Lycée Louis-le-Grand

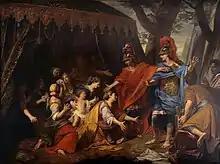
, painting by Jean Jouvenet donated in 1674 by Louis XIV

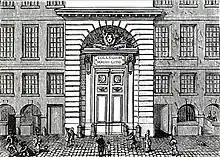
Entrance of the college in 1789, engraving by François-Nicolas Martinet

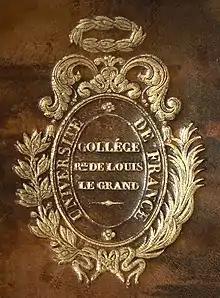
Arms of Louis-le-Grand on a book binding highlighting its affiliation with the university during the July Monarchy

Jesuit students, mostly from Spain and Italy, were present in Paris immediately after the Society of Jesus's foundation, first in 1540 at the and from 1541 at the . From 1550 on, Guillaume Duprat, the bishop of Clermont, who in the previous decade had met early Jesuit leaders and Diego Laynez and corresponded with Ignatius of Loyola, invited Jesuit students to stay in his mansion, the on rue de la Harpe. The thus became the Jesuit order's first permanent home in Paris. It no longer exists following its annexation in the 17th century by the nearby , and stood on a location that is now part of the Lycée Saint-Louis.